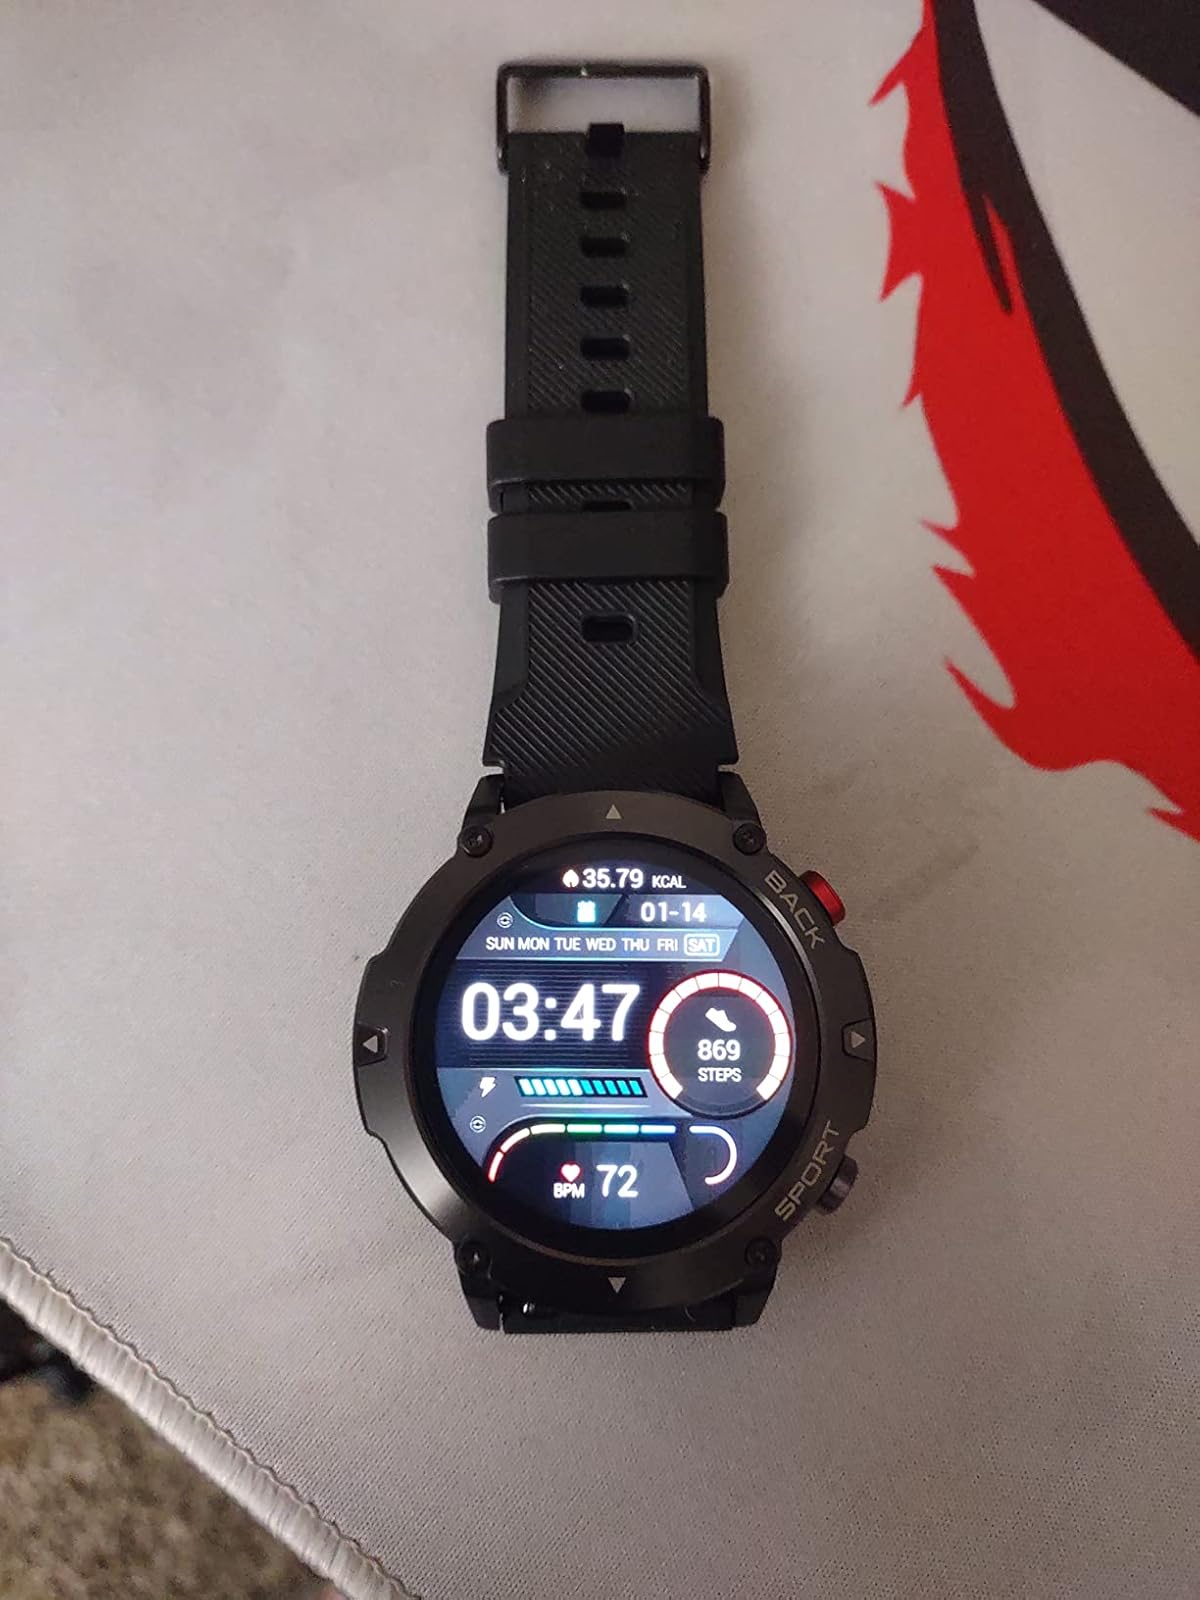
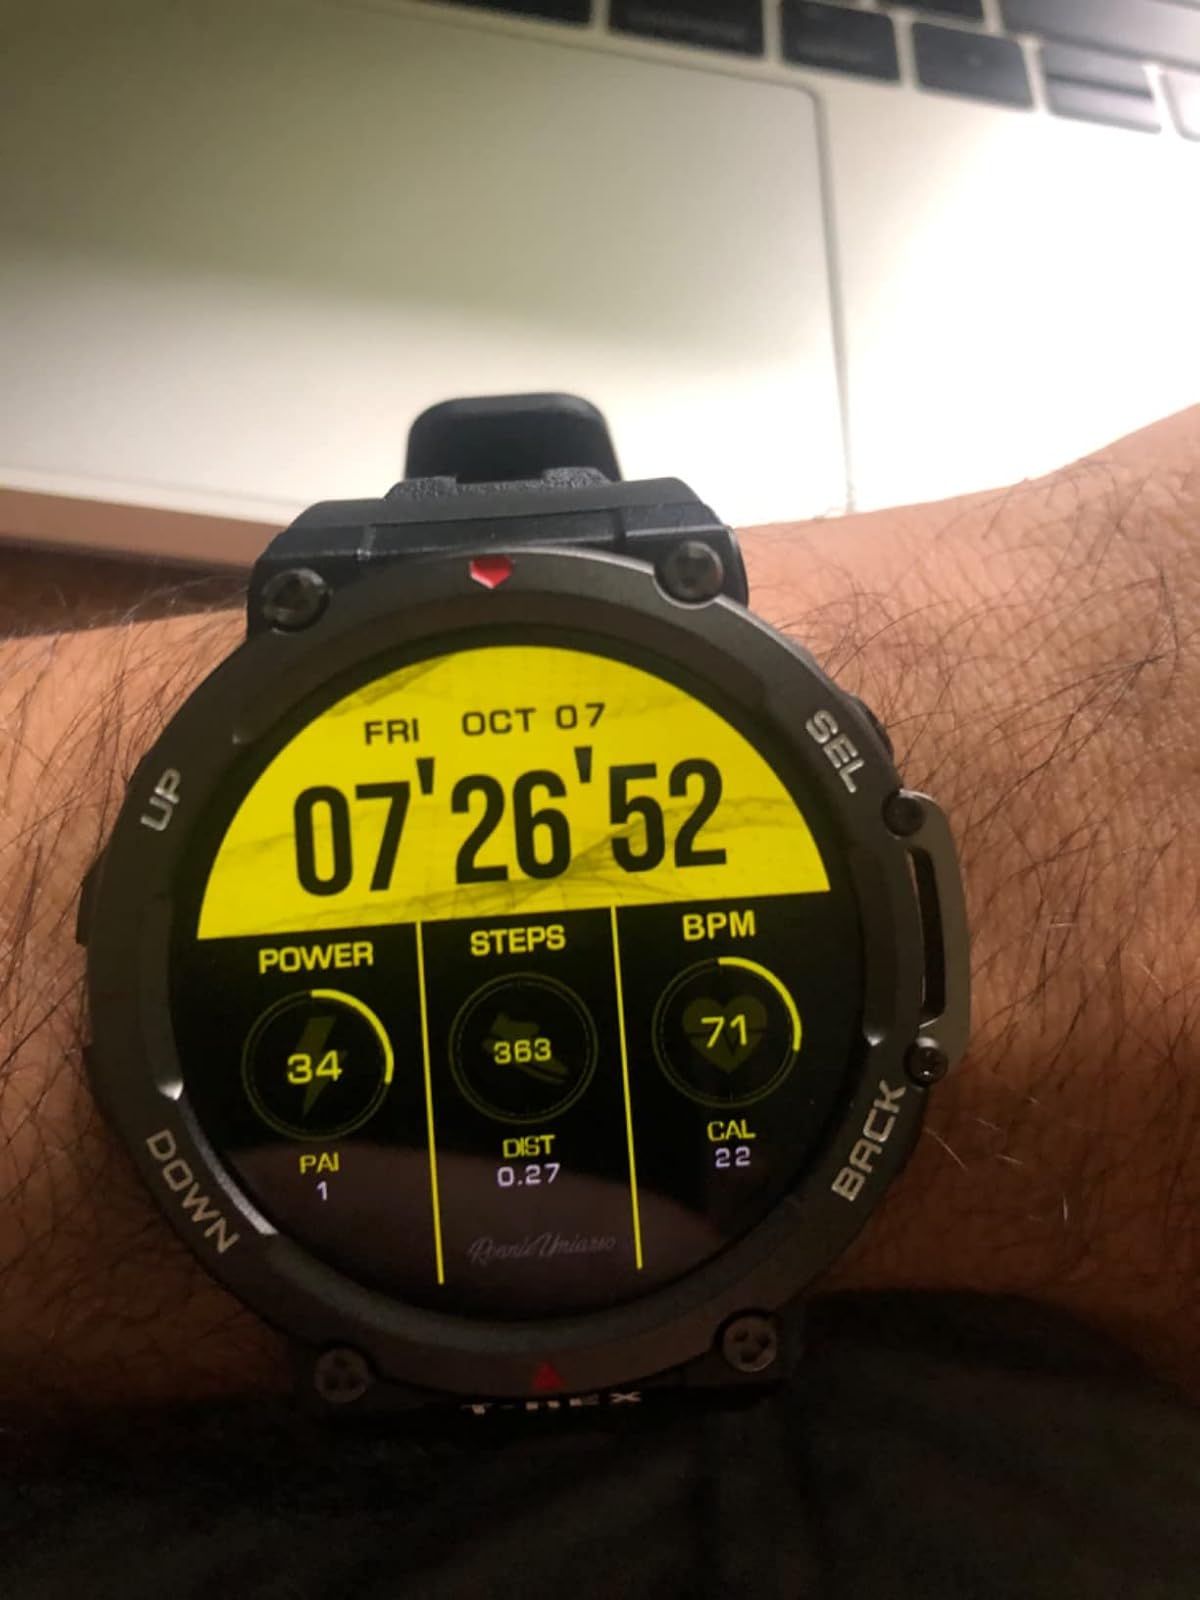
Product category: smartwatch
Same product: no